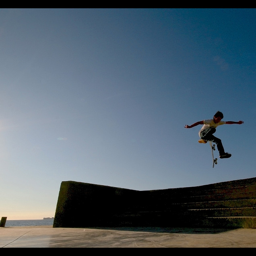
A skateboarder doing a trick with his board flipping.
Someone doing a trick off of some steps at a skate park
A skateboarder performing a jumping trick on a wall.
a man on a skate board does a trick in the air
A boy doing tricks on a skateboard on a wall.